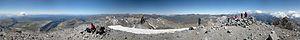
Panorama à 360° depuis le Mont Perdu.